Ondřej Sokol

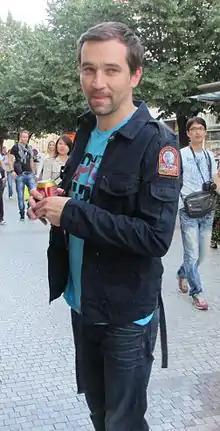
Ondřej Sokol (2012)

Ondřej Sokol (born 16 October 1971), is a Czech actor, director, television presenter and translator.